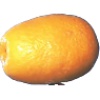
Label: Kumquats 1